Answer in natural language. Considering the relative positions, is Doorway (marked C) above or below black metal chair (marked B)? Choose between the following options: below or above
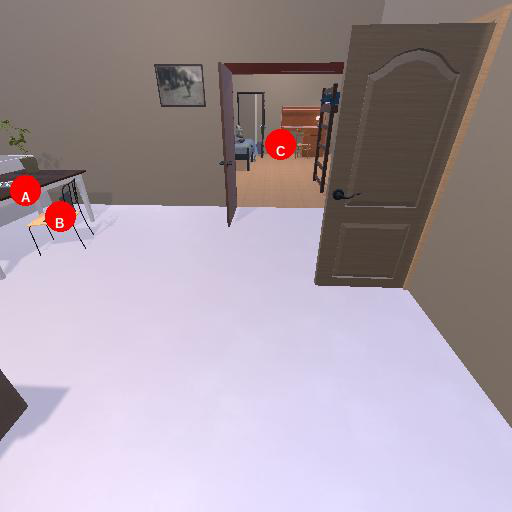
<answer>above</answer>